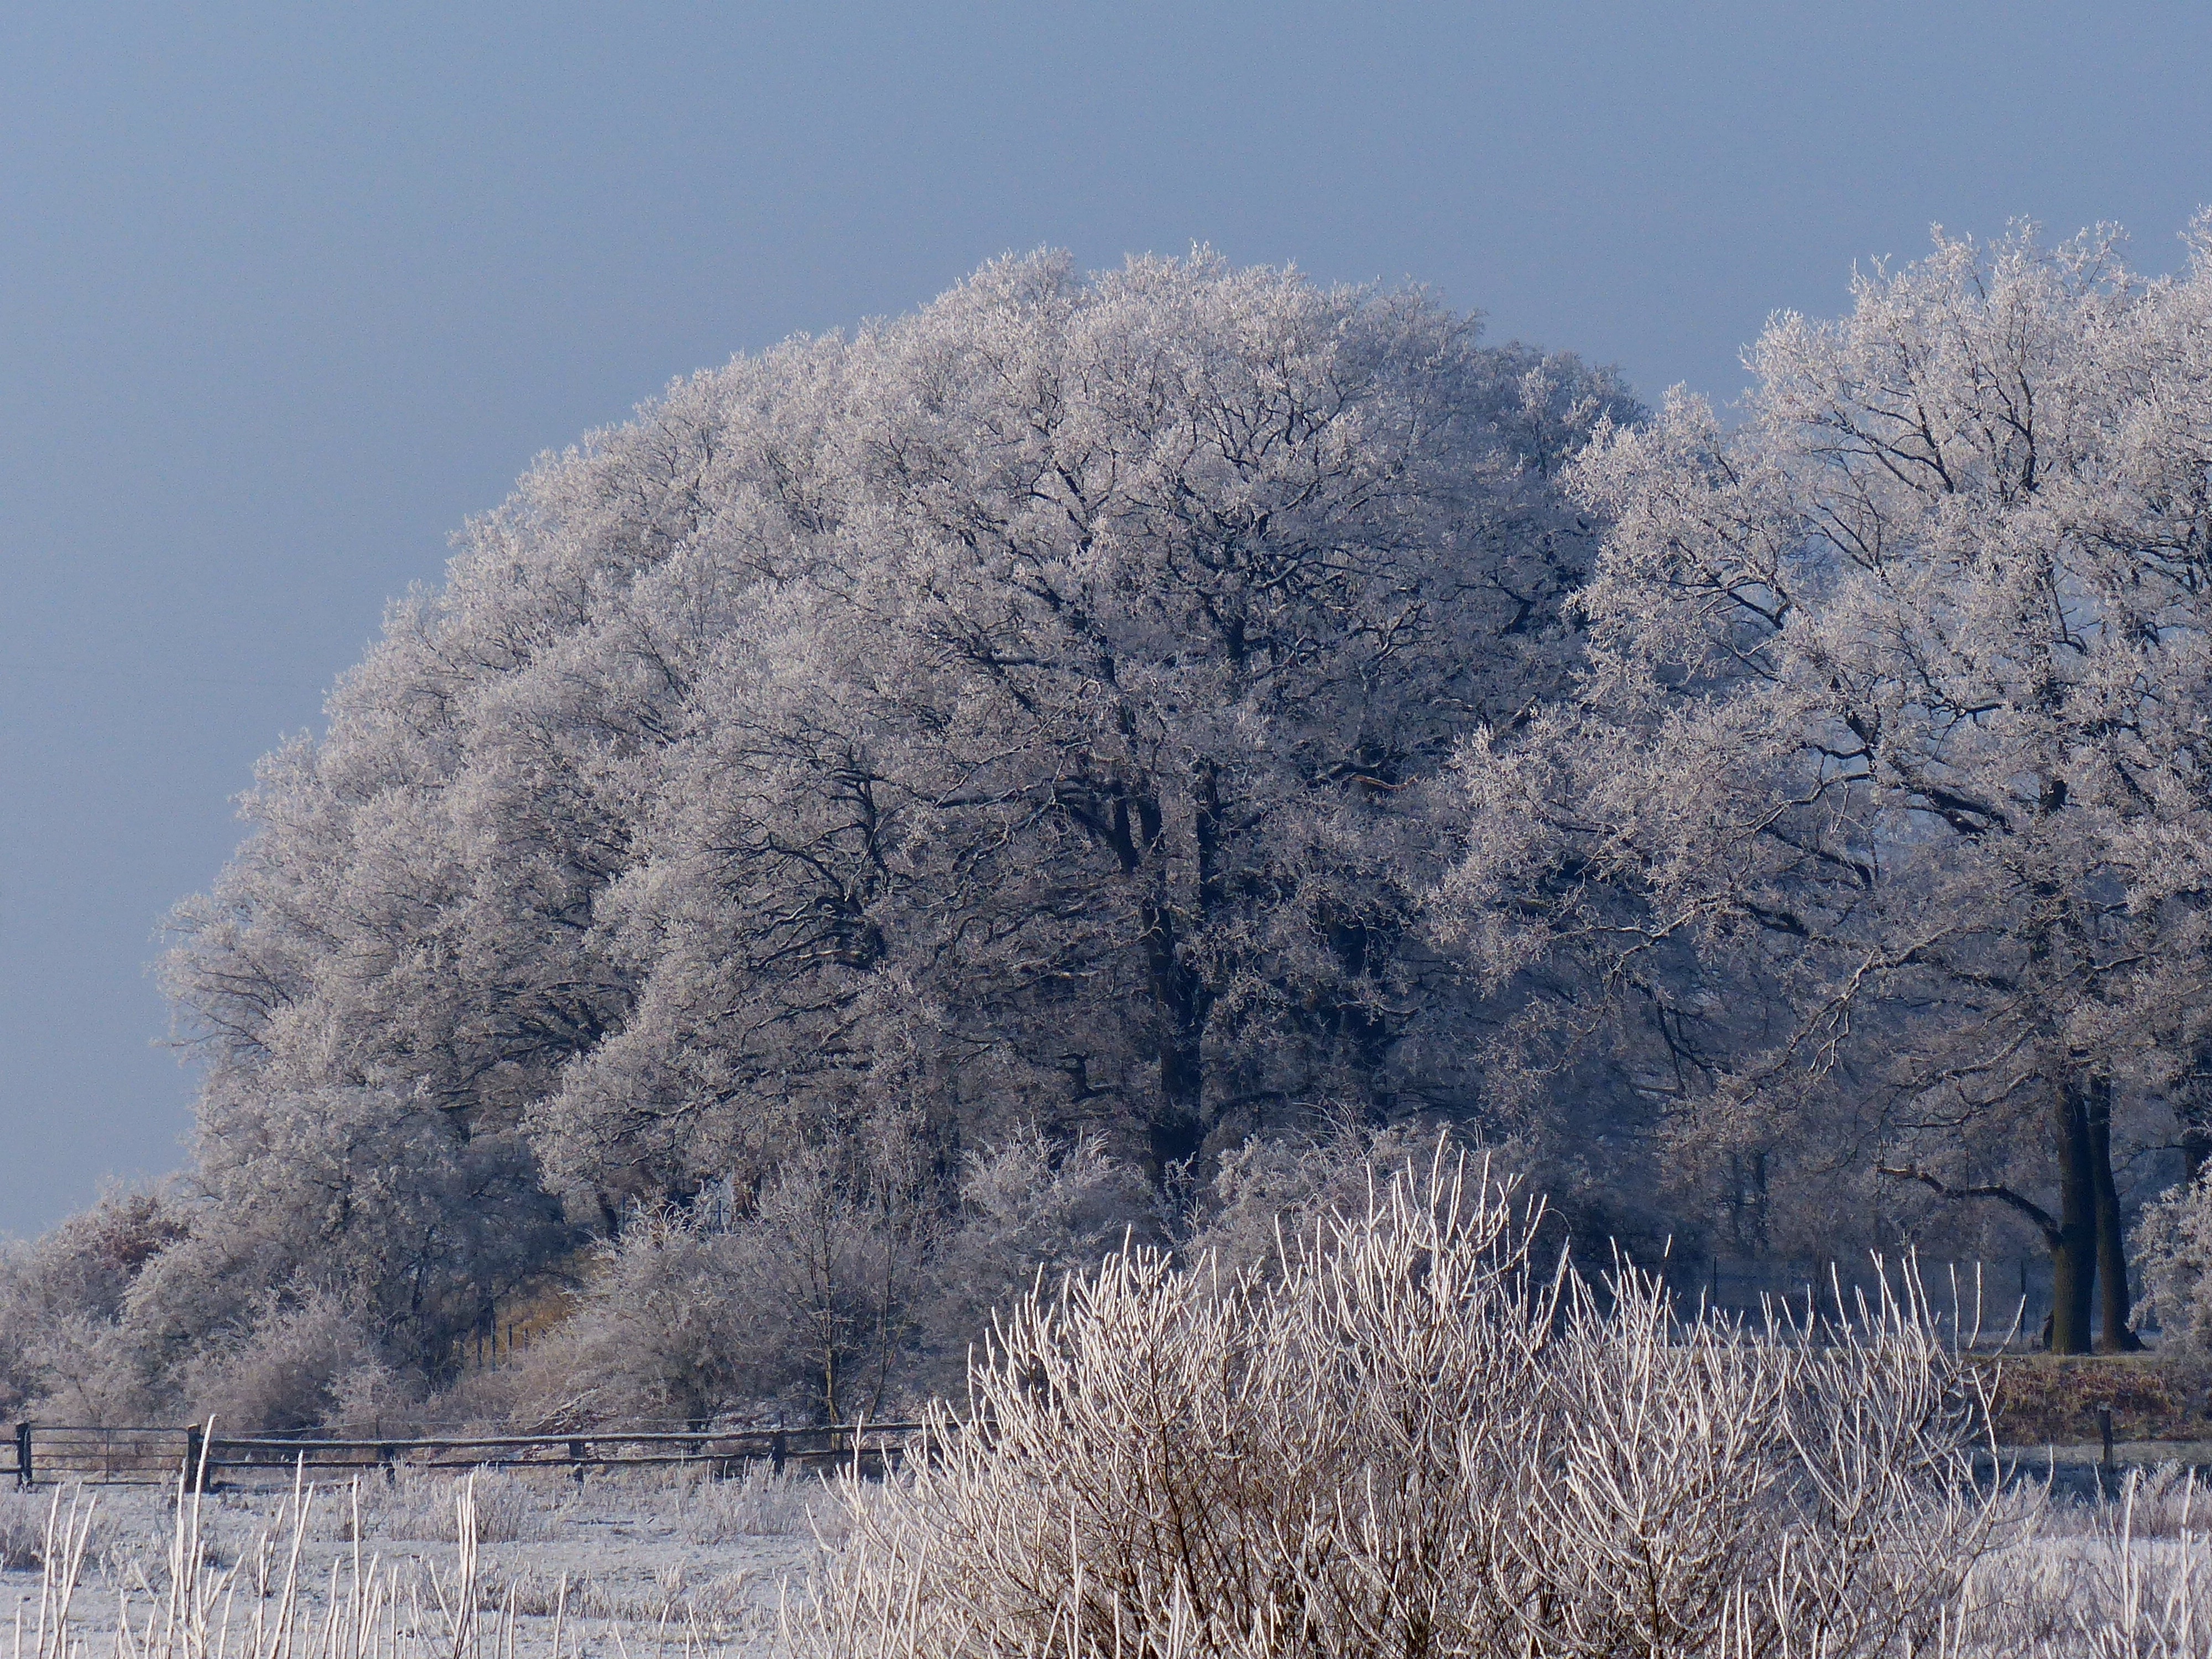
landscape, tree, nature, forest, mountain, snow, winter, plant, flower, frost, weather, season, wintry, freezing, rural area, winter cold, winter trees, atmospheric phenomenon, woody plant